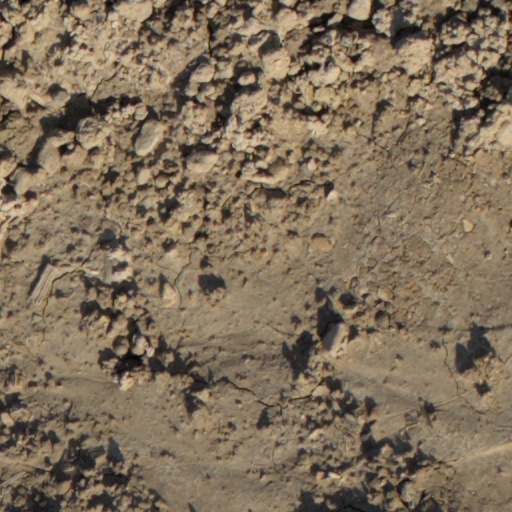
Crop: wheat